Eicosapentaenoic acid

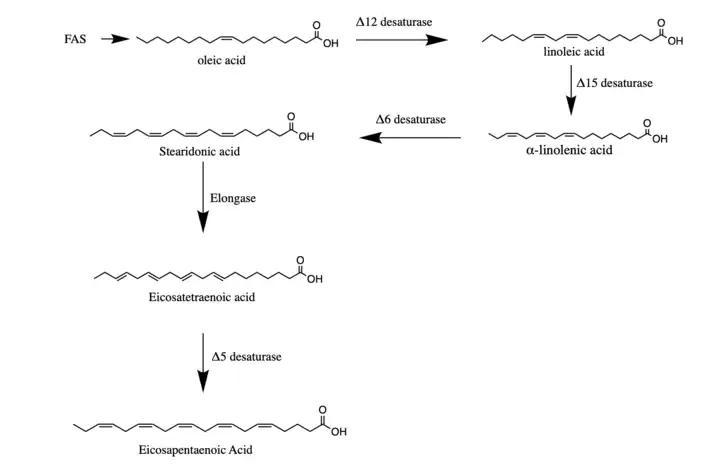
EPA via aerobic eukaryote fatty acid synthesis

Aerobic eukaryotes, specifically microalgae, mosses, fungi, and most animals (including humans), perform biosynthesis of EPA usually as a series of desaturation and elongation reactions, catalyzed by the sequential action of desaturase and elongase enzymes. This pathway, originally identified in "Thraustochytrium", applies to these groups: